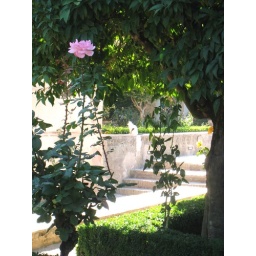
A rose and a cat in the Alhambra